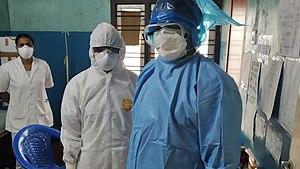
L'équipement de protection individuelle médical est un vêtement ou un équipement spécialisé jetable porté par un professionnel en soins de santé pour se protéger d'un risque biologique, comme une contamination dangereuse liée à l'exposition à un liquide biologique corporel naturel ou pathologique, présent sous forme fluide ou d'aérosol respiratoire. Ceux-ci peuvent transporter des agents infectieux viraux ou bactériens.